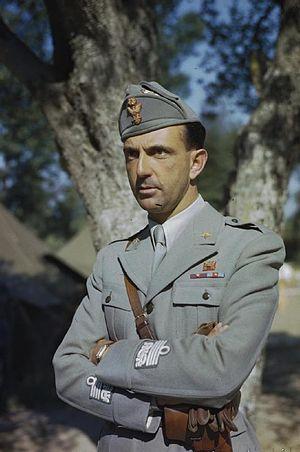
Humbert II, né le 15 septembre 1904 à Racconigi, Cuneo et mort le 18 mars 1983 à Genève, est le dernier roi d'Italie qui a régné durant 35 jours, du 9 mai au 13 juin 1946, ce qui lui vaut le surnom de Re di Maggio. Il quitte l'Italie quelques jours après la proclamation de la République italienne votée par référendum le 2 juin 1946.